College of Arms

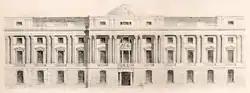
Design by Robert Abraham (1773–1850) for a new College of Arms in Trafalgar Square, at the heart of Regency London in the 1820s; the plan was not executed due to a lack of funds.

By 1683 the College part of the structure was finished. The new building was built out of plain bricks of three storeys, with basement and attic levels in addition. The College consists of an extensive range of quadrangular buildings. Apart from the hall, a porter's lodge and a public office, the rest of the building was given over to the heralds as accommodation. To the east and south sides three terraced houses were constructed for leases, their façade in keeping with the original design. In 1699 the hall, which for some time had been used as a library, was transformed into the Earl Marshal's Court or the Court of Chivalry; it remains so to this day. In 1776 some stylistic changes were made to the exterior of the building and some details, such as pediments and cornices were removed, transforming the building to the then popular but austere Neo-Classical style.